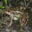
Label: frog